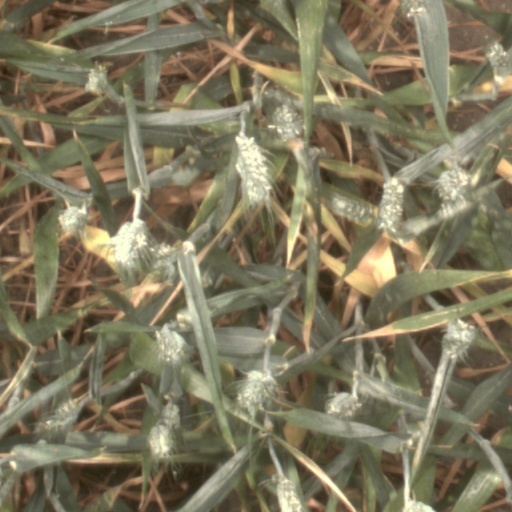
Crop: wheat